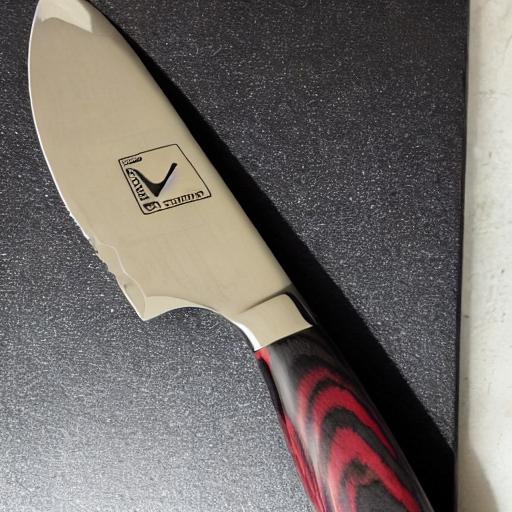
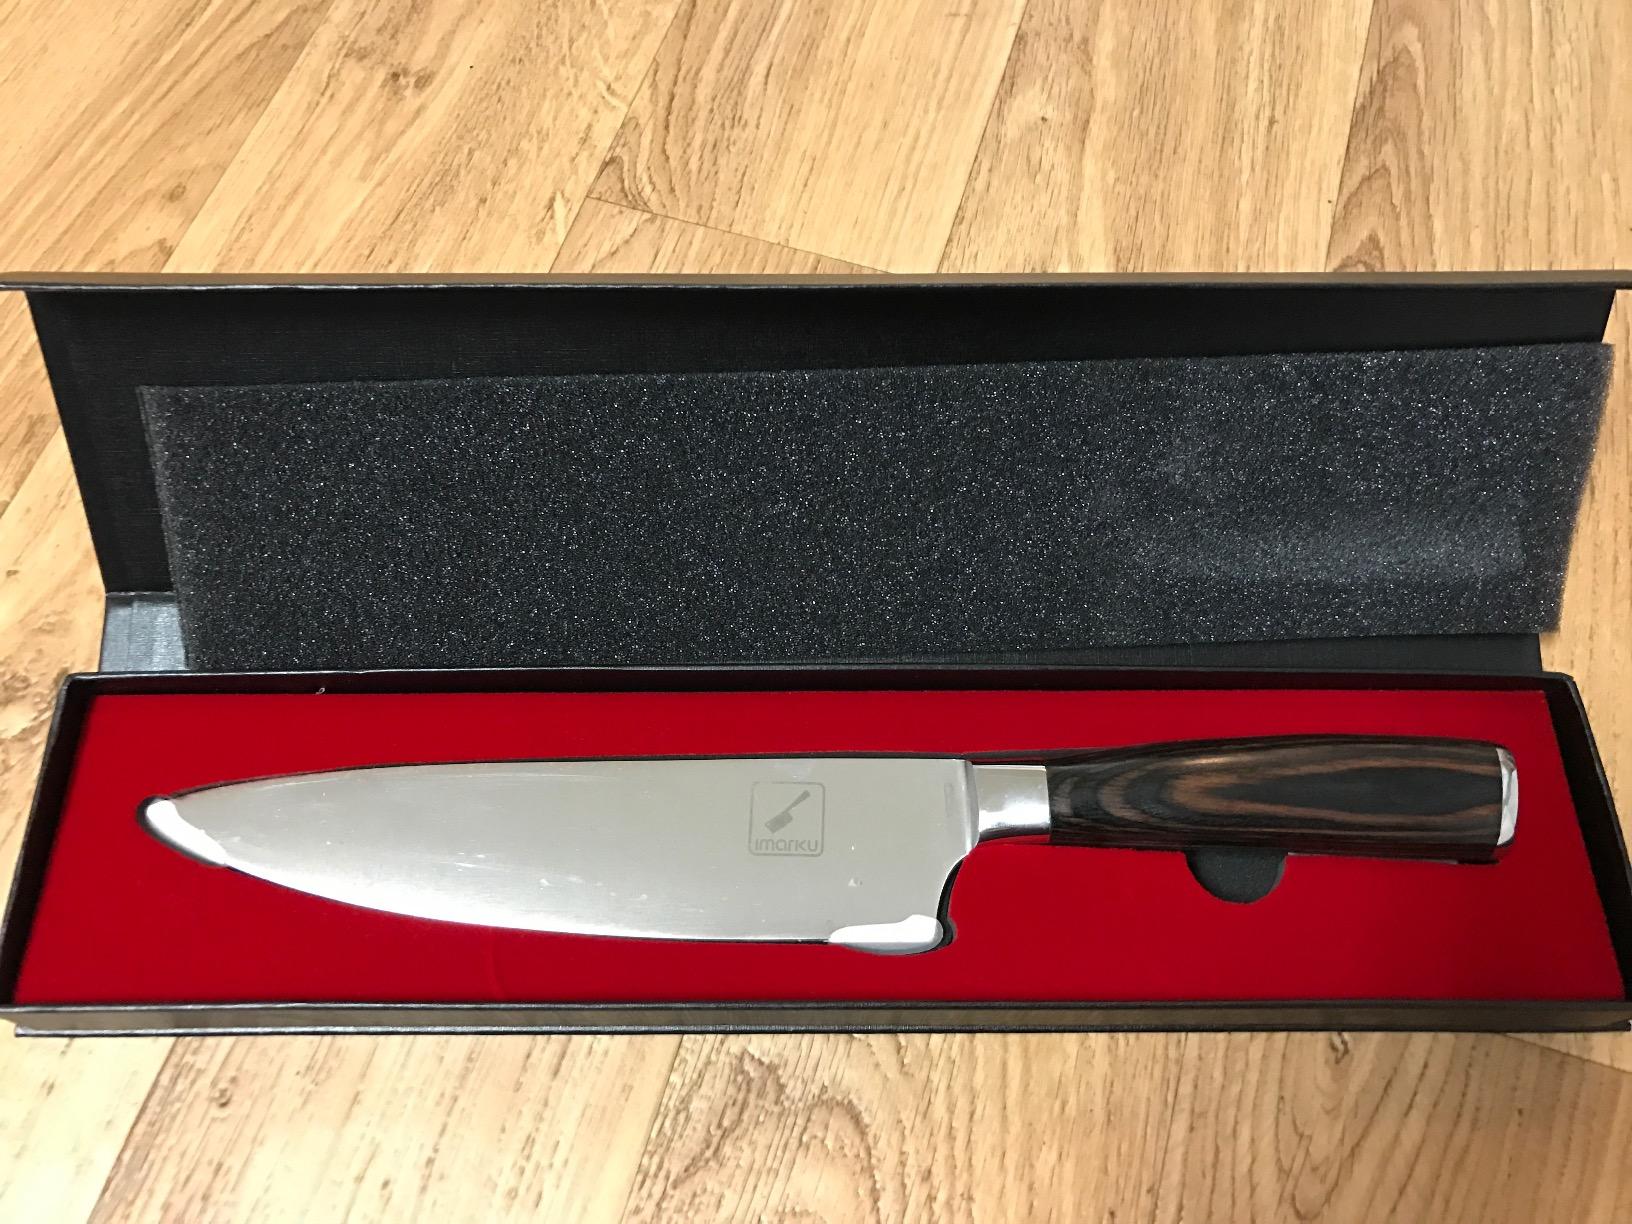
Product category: items_knife
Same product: no